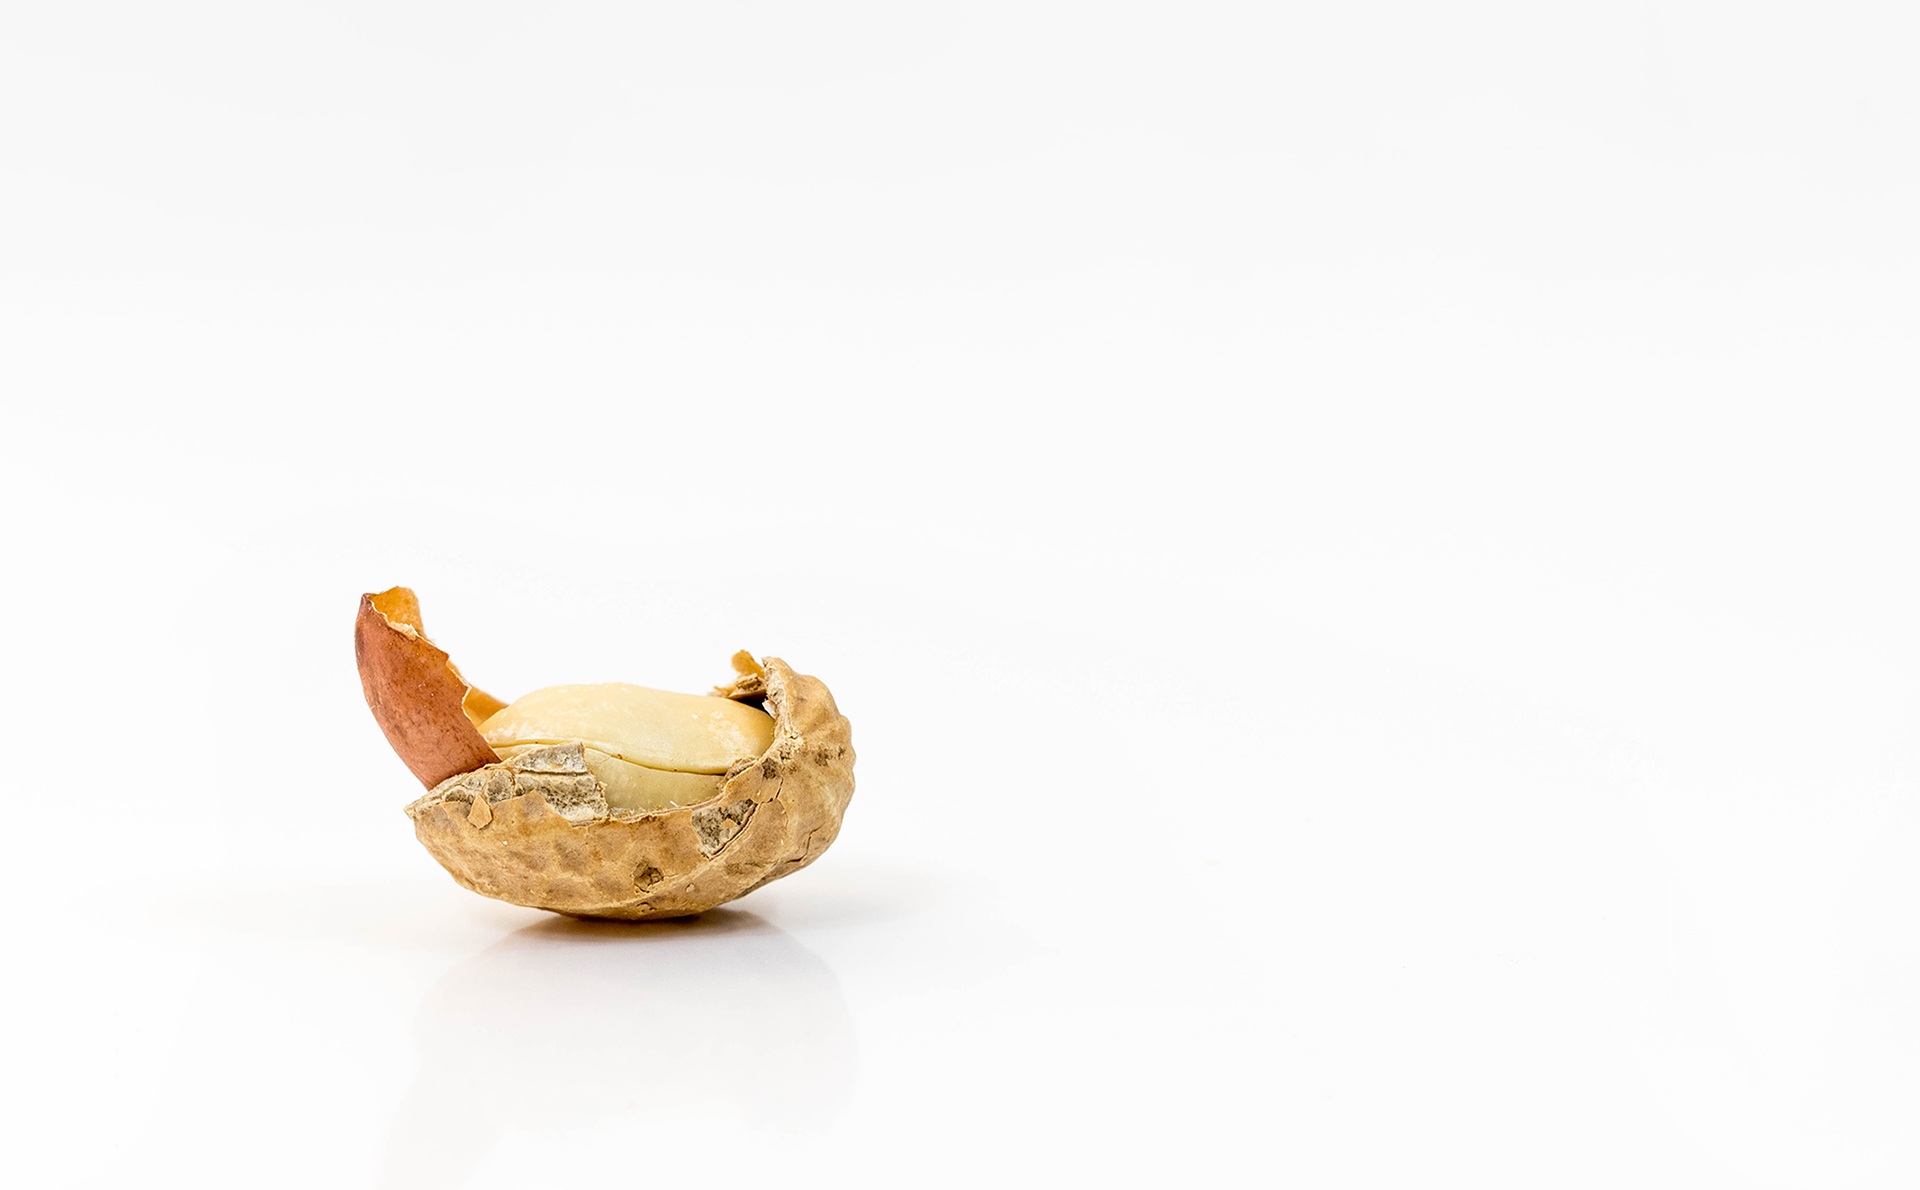
food, produce, nut, healthy, snack, delicious, shell, jewellery, nuts, nutrition, peanuts, cores, peanut, roasted, nibble, knabberzeug